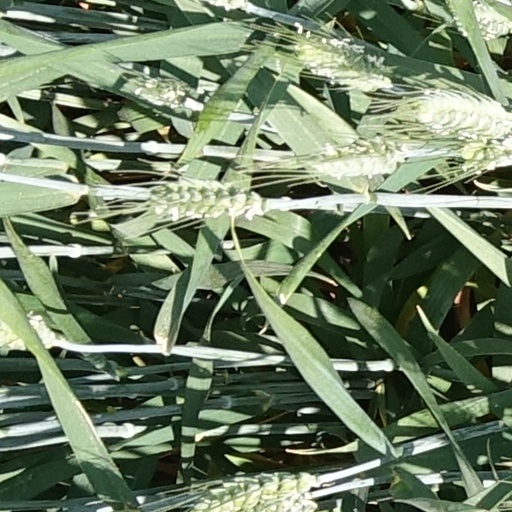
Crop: wheat